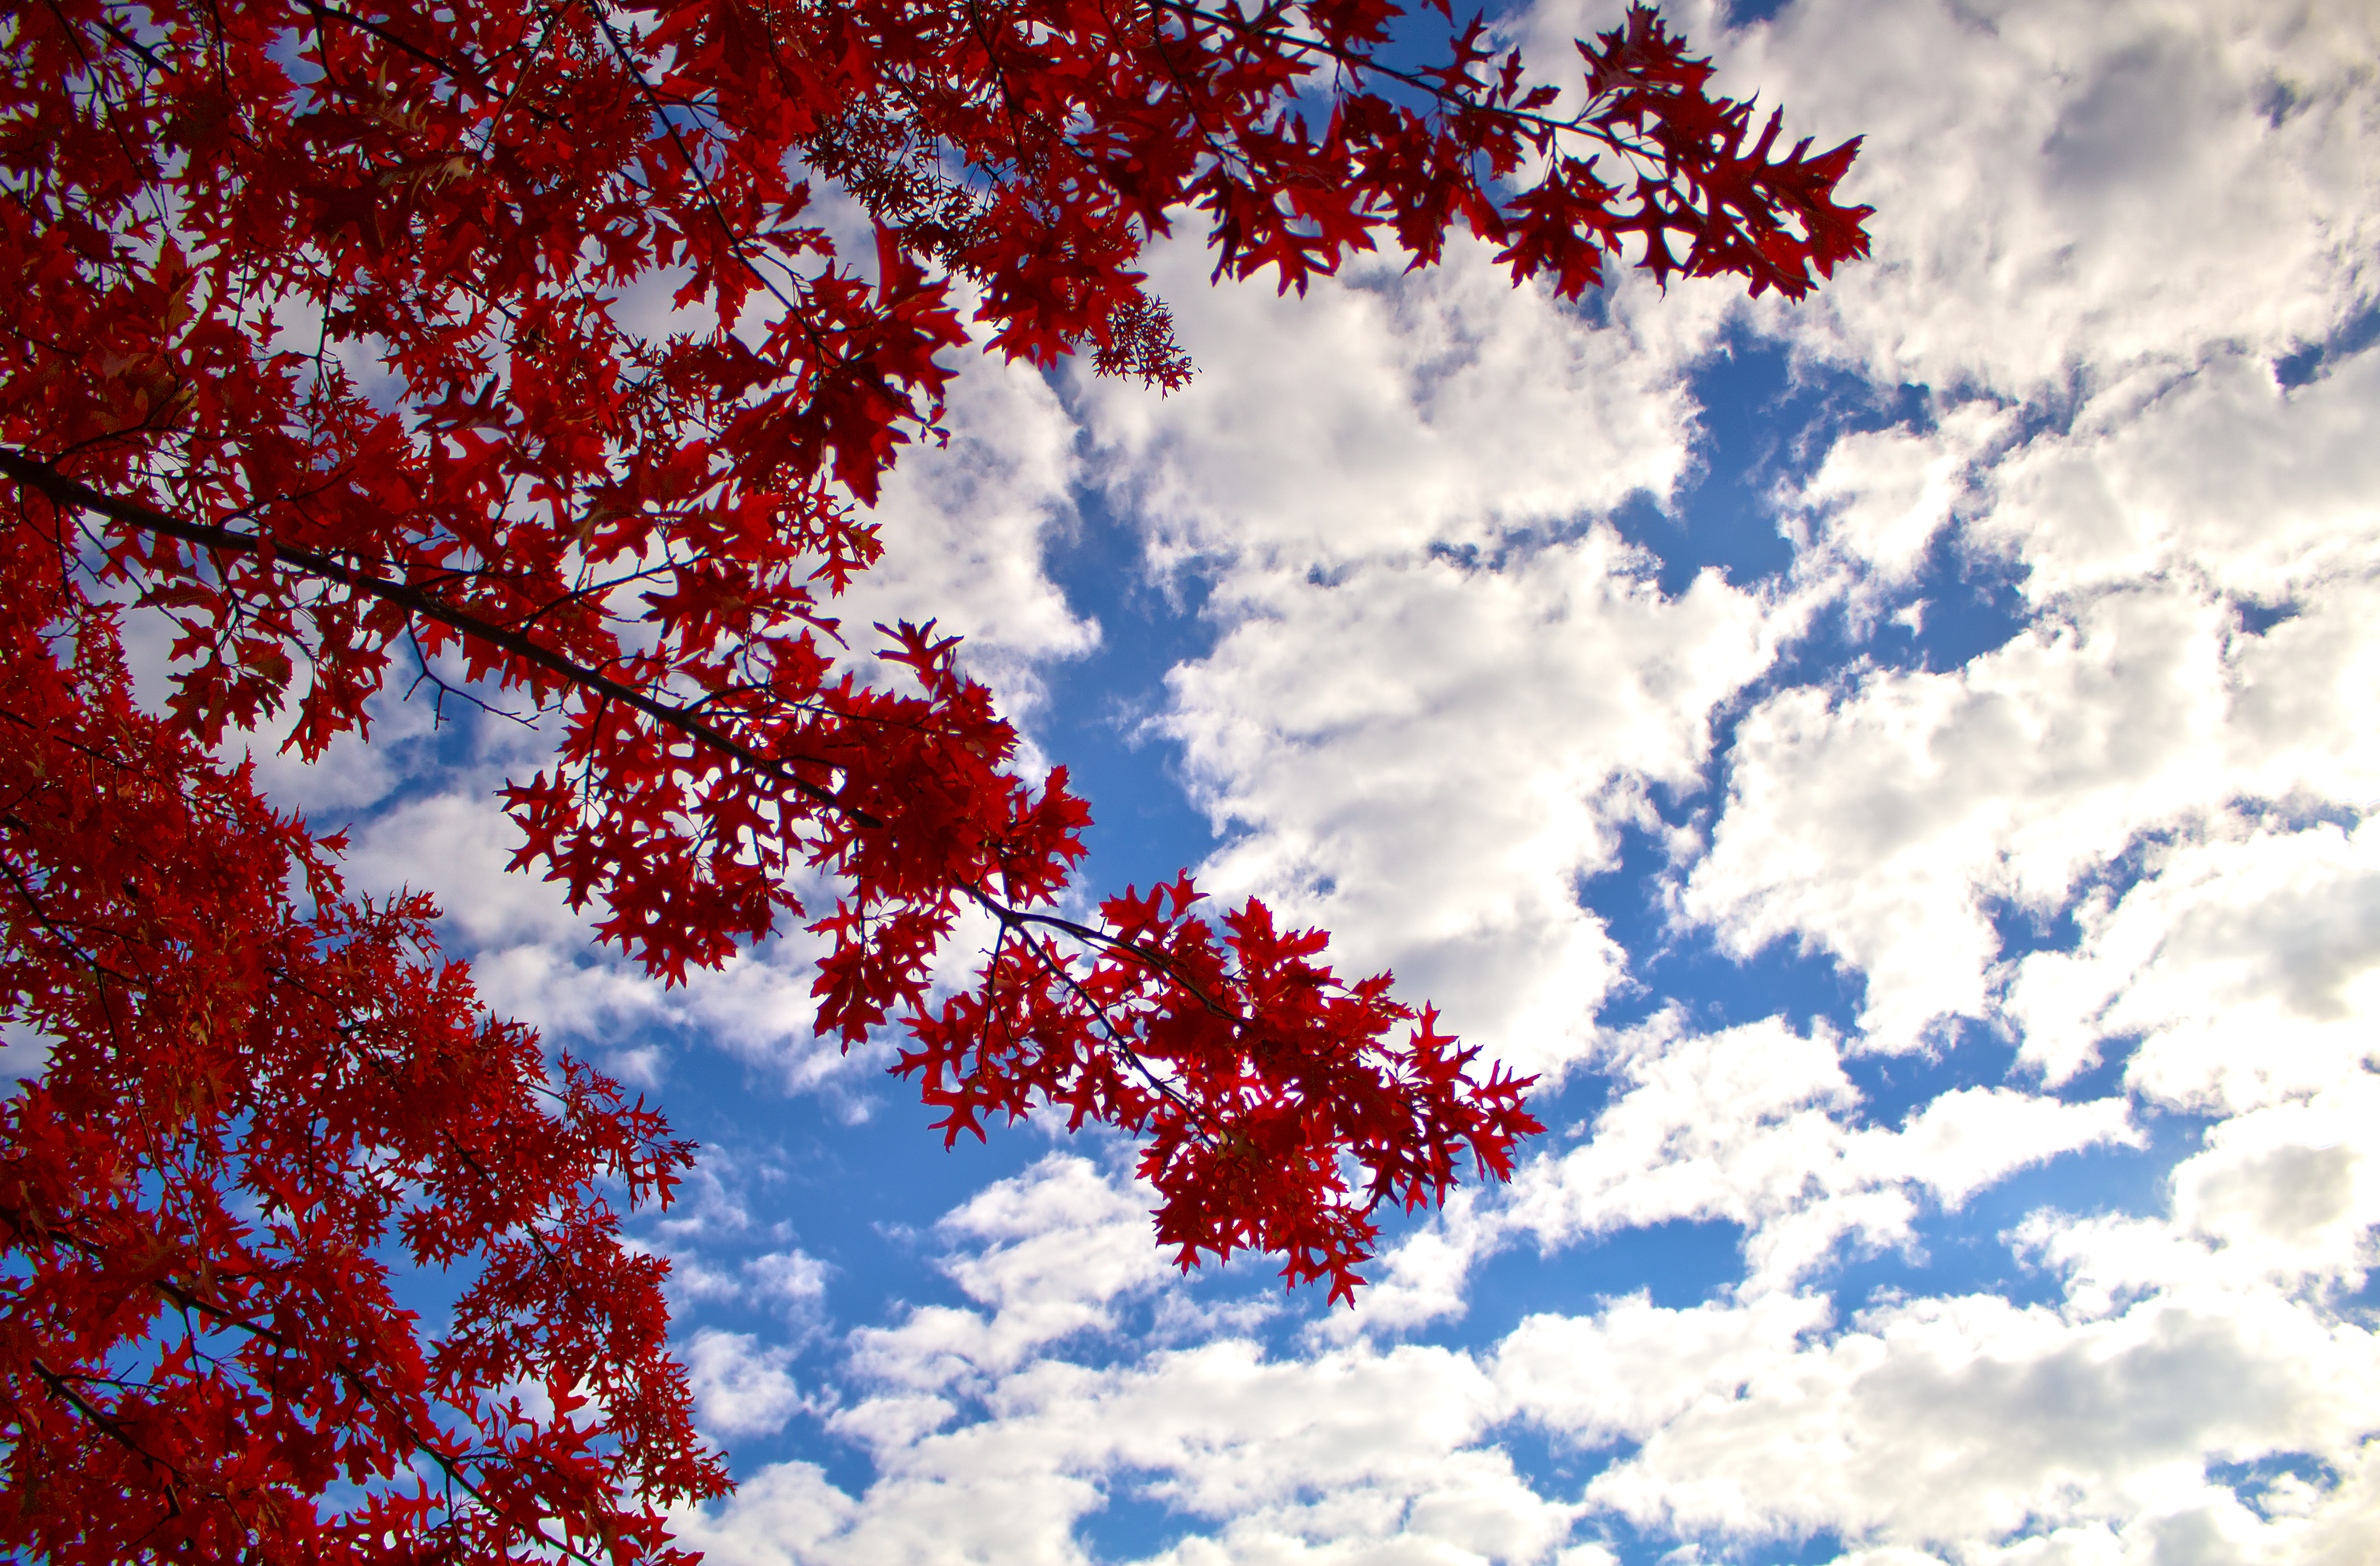
tree, nature, branch, cloud, plant, sky, sunlight, leaf, flower, red, autumn, season, leaves, outdoors, clouds, branches, maple leaves, meteorological phenomenon, woody plant